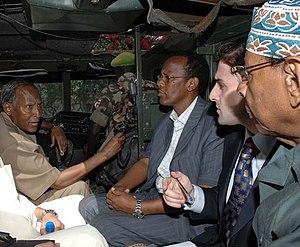
L’histoire de la Somalie peut être, à l'instar des autres États d'Afrique, divisée en période pré-coloniale, coloniale et post-coloniale. Cette dernière est marquée par des troubles ayant fait tomber les institutions somaliennes.